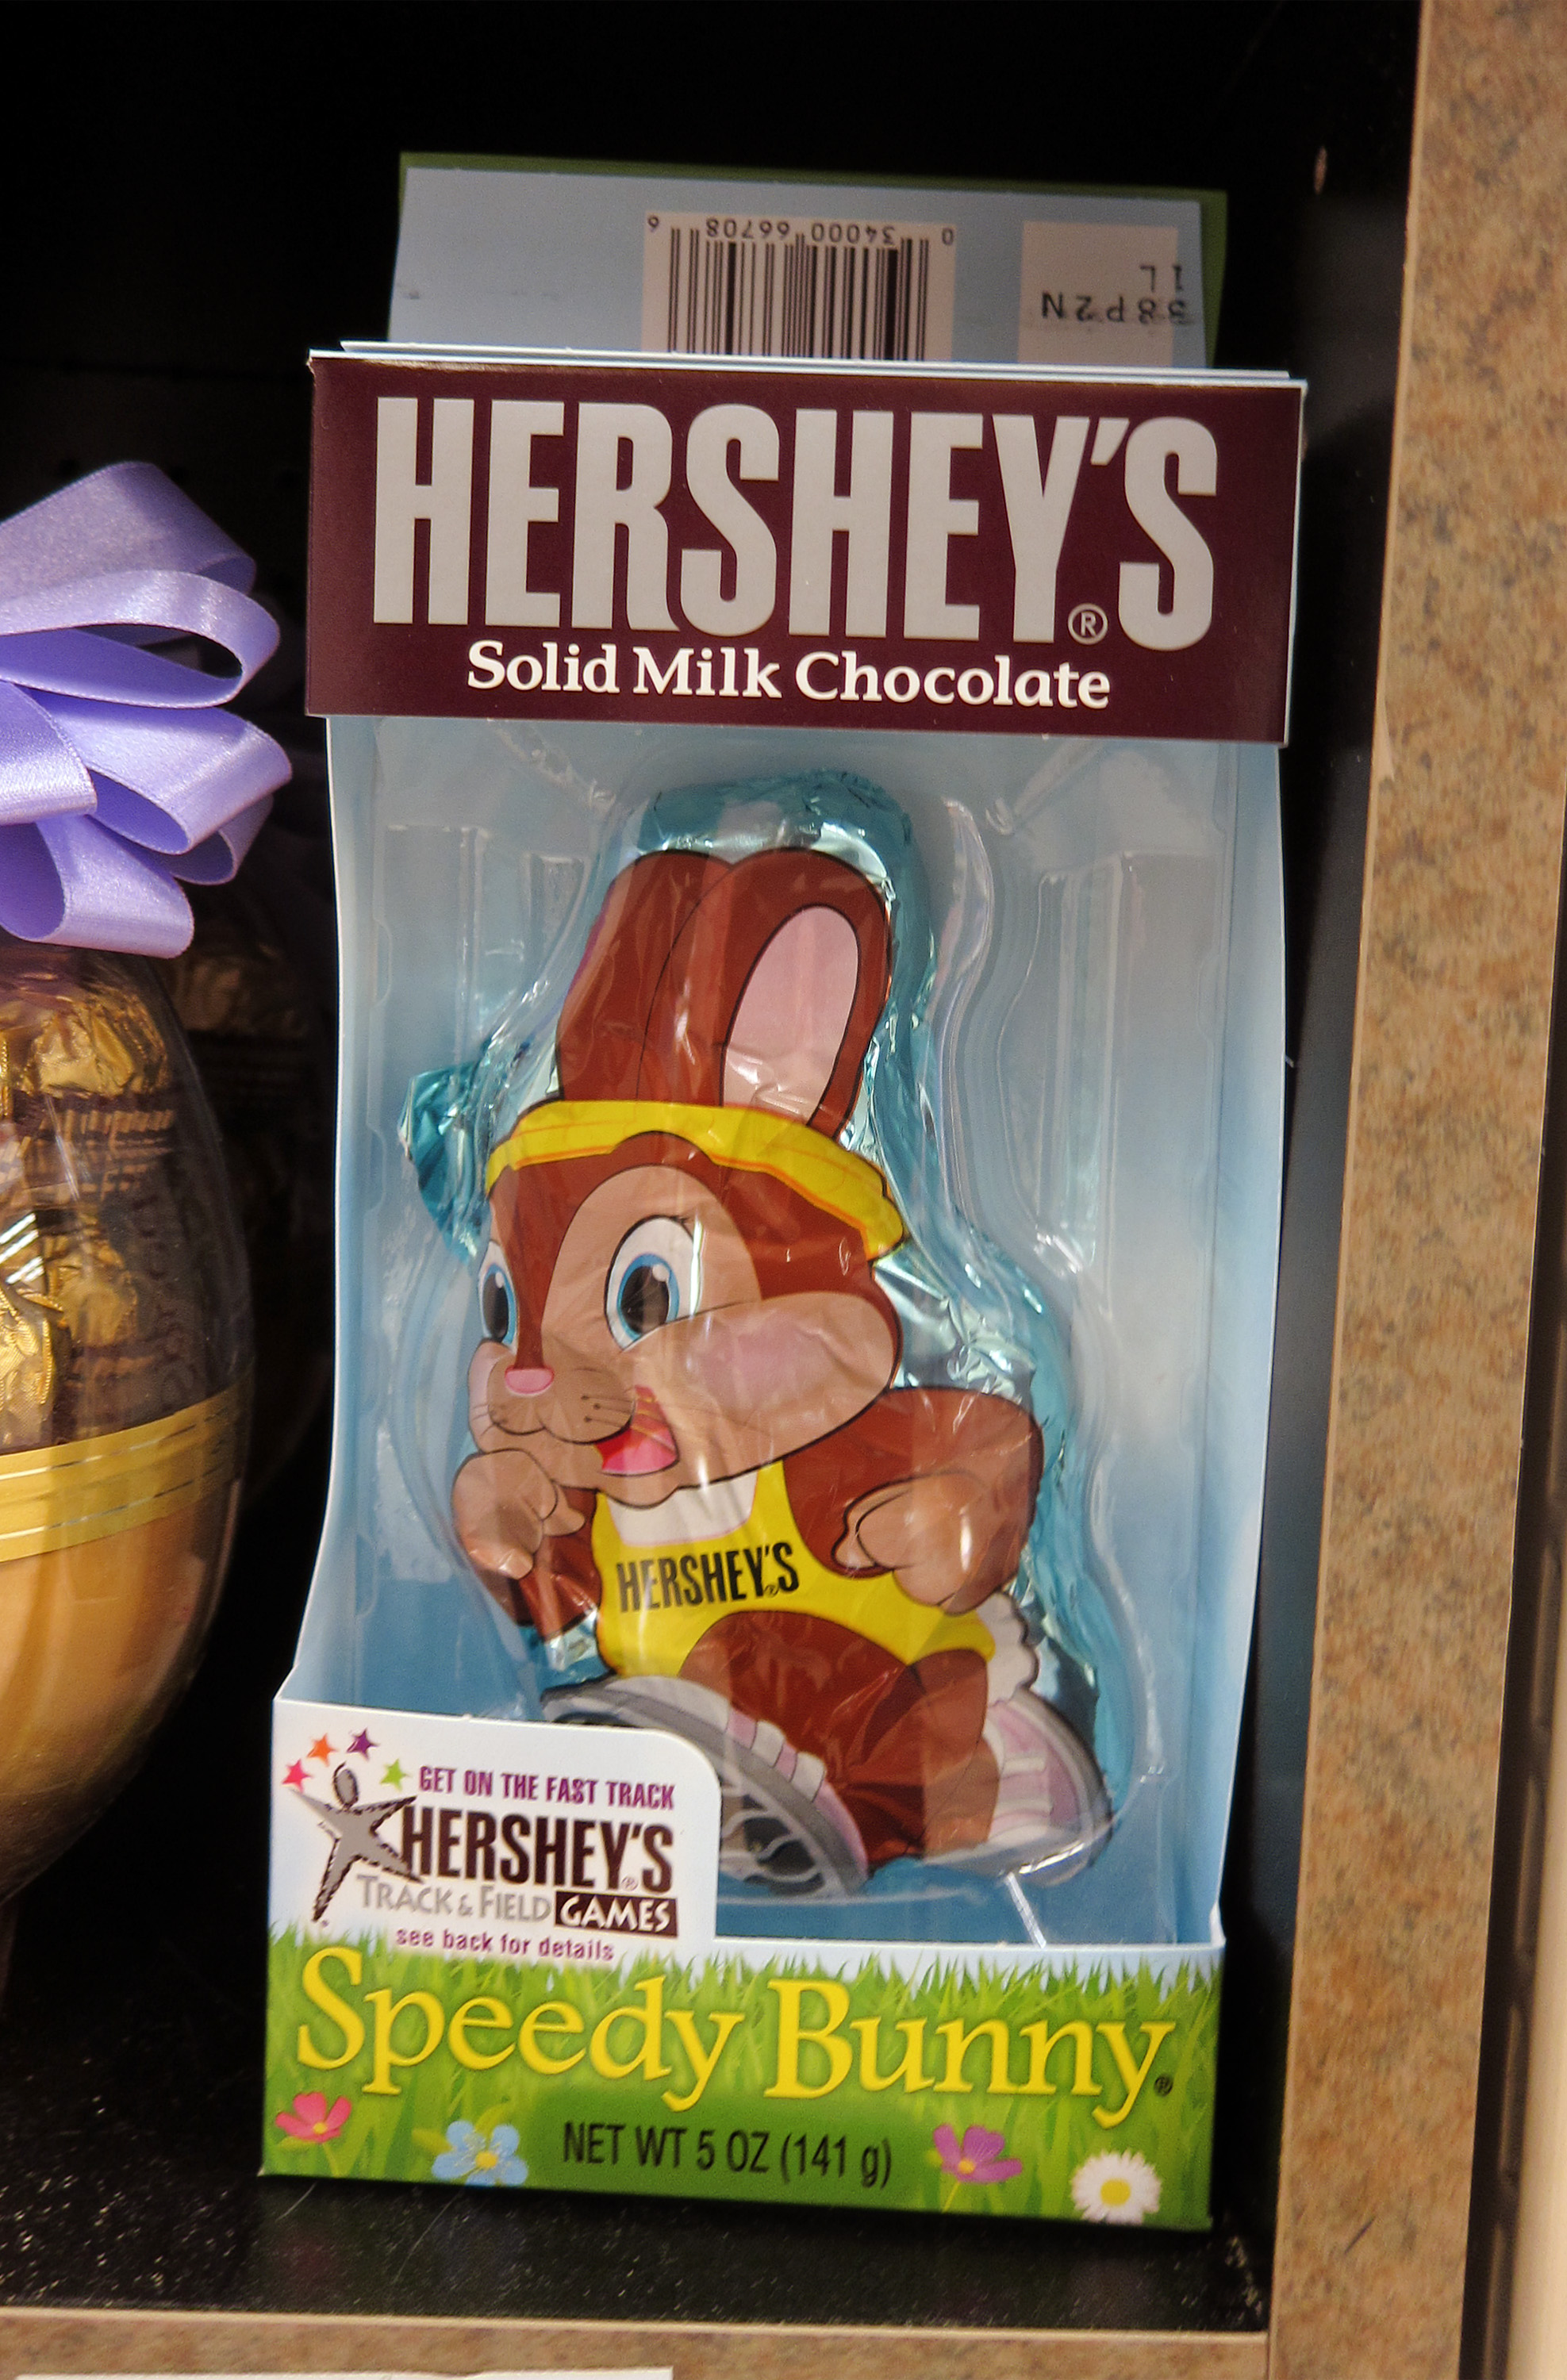
advertising, toy, sense